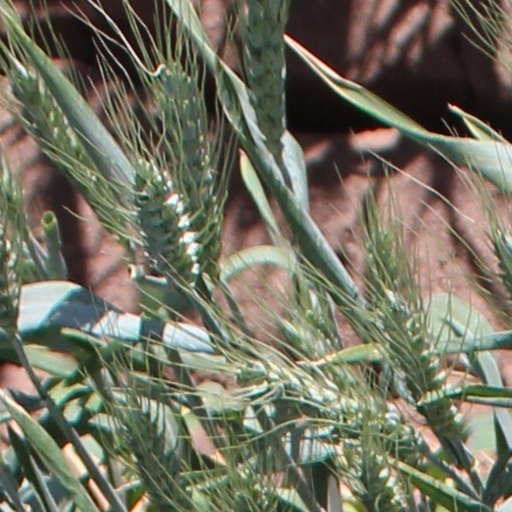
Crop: wheat